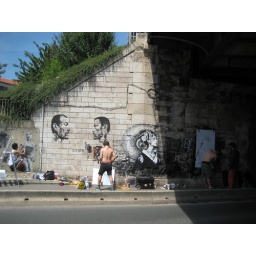
Collab wall with Snik under the railway bridge